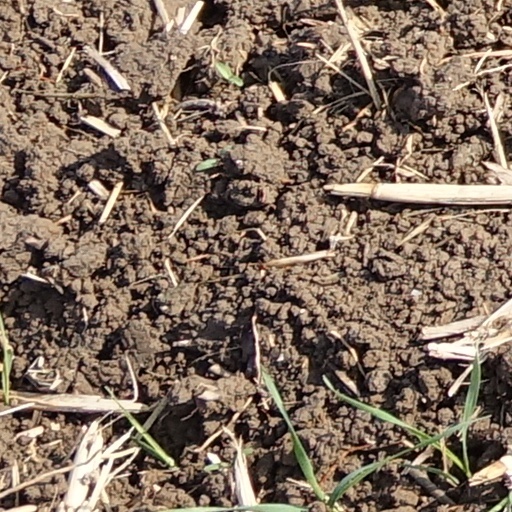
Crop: wheat